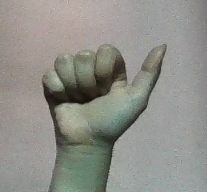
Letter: dhad